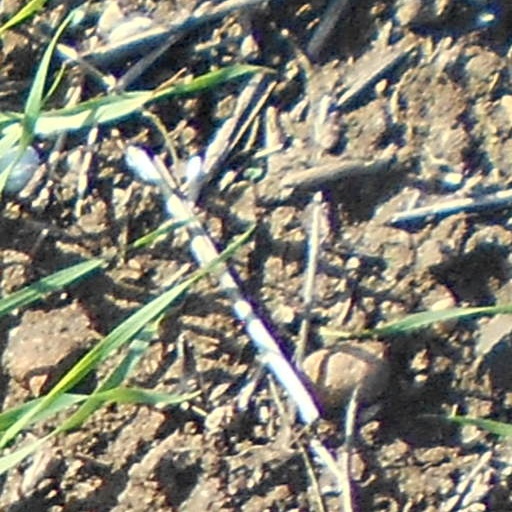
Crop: wheat